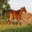
Label: horse